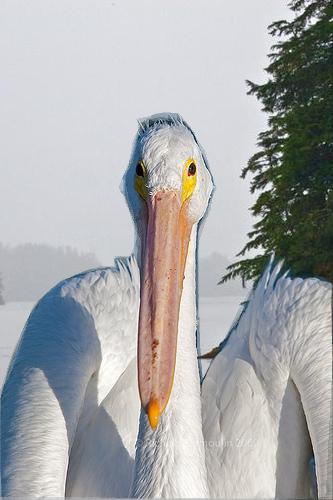
Bird species: White_Pelican
Bird type: waterbird
Background: water